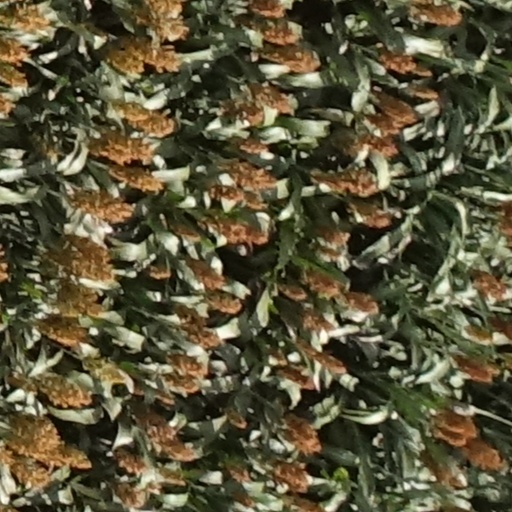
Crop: sorghum